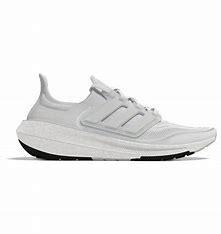
Brand: Adidas
Model: Ultraboost Light Lauf